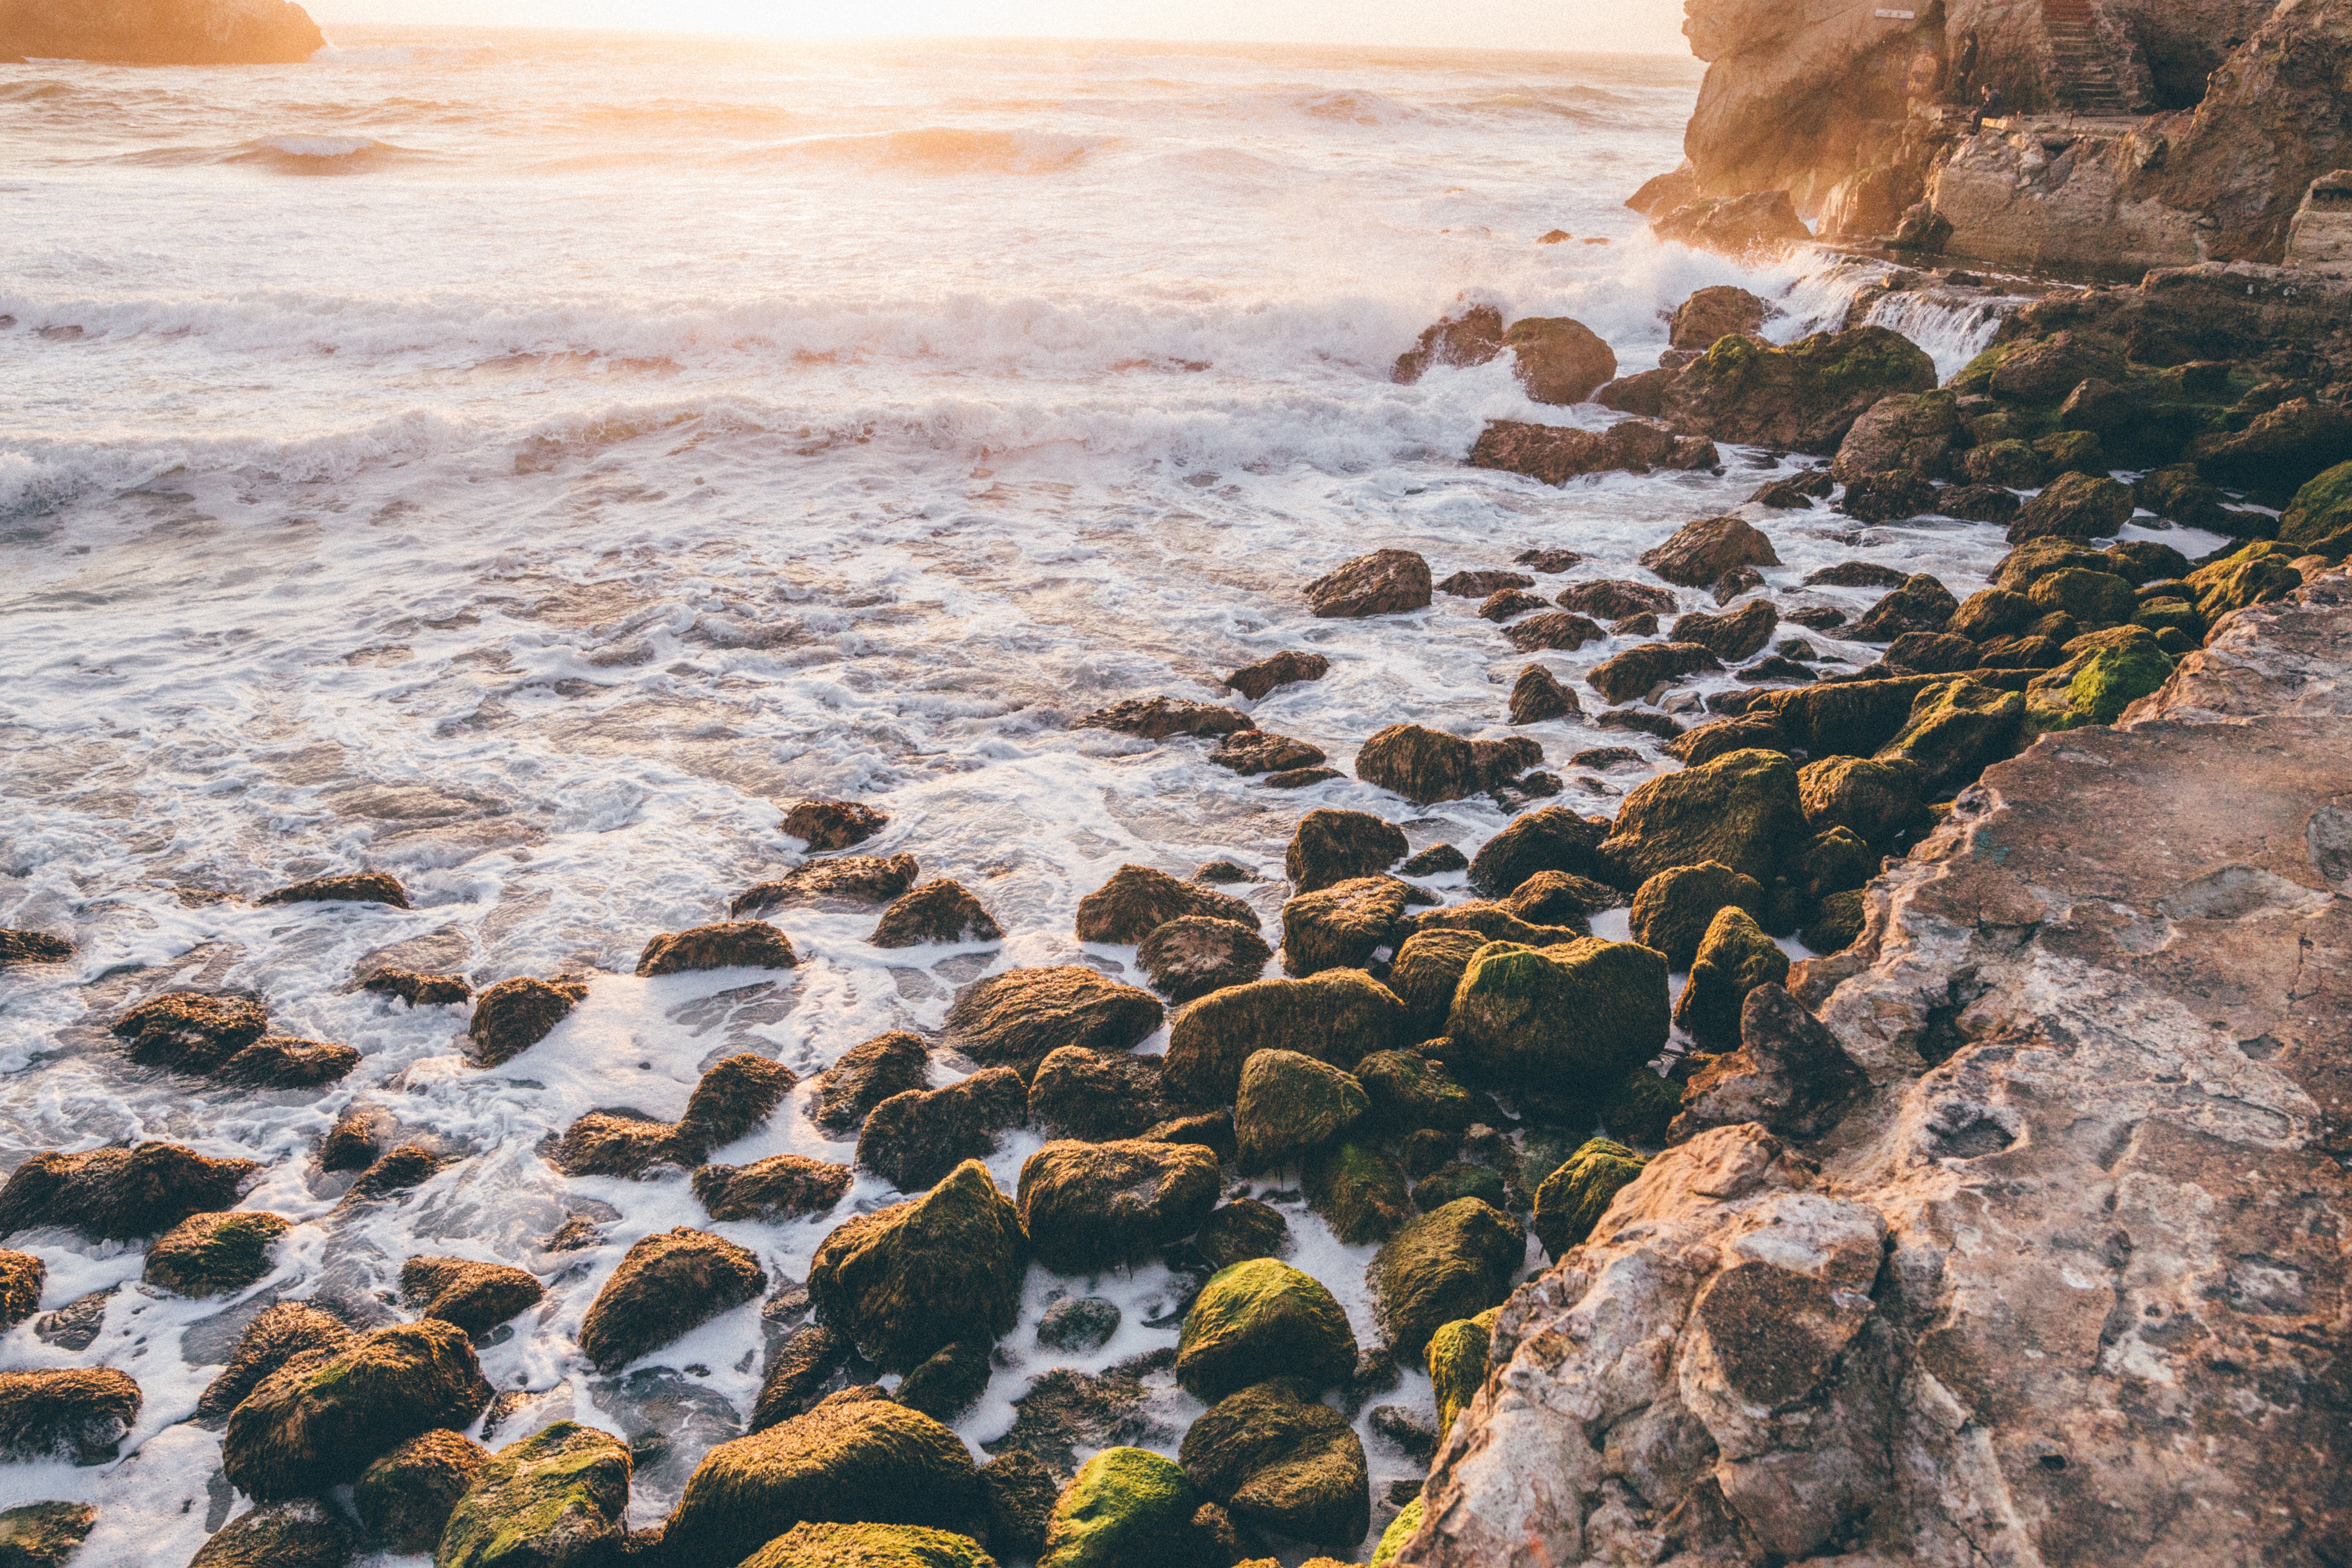
beach, landscape, sea, coast, water, nature, sand, rock, ocean, sunset, sunlight, morning, shore, wave, stone, cliff, reflection, terrain, material, body of water, geology, tide pool, natural environment, wind wave